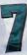
Number: 7